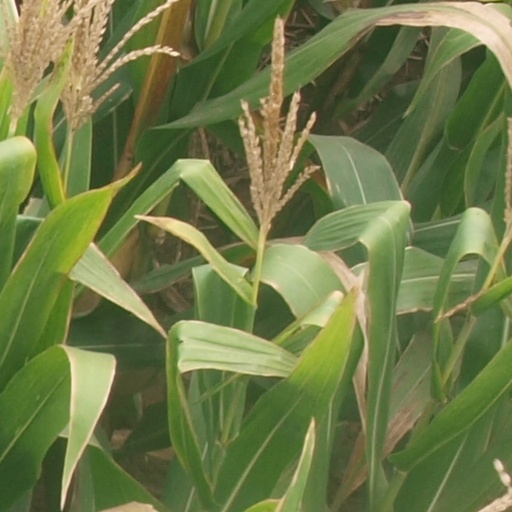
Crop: maize; corn